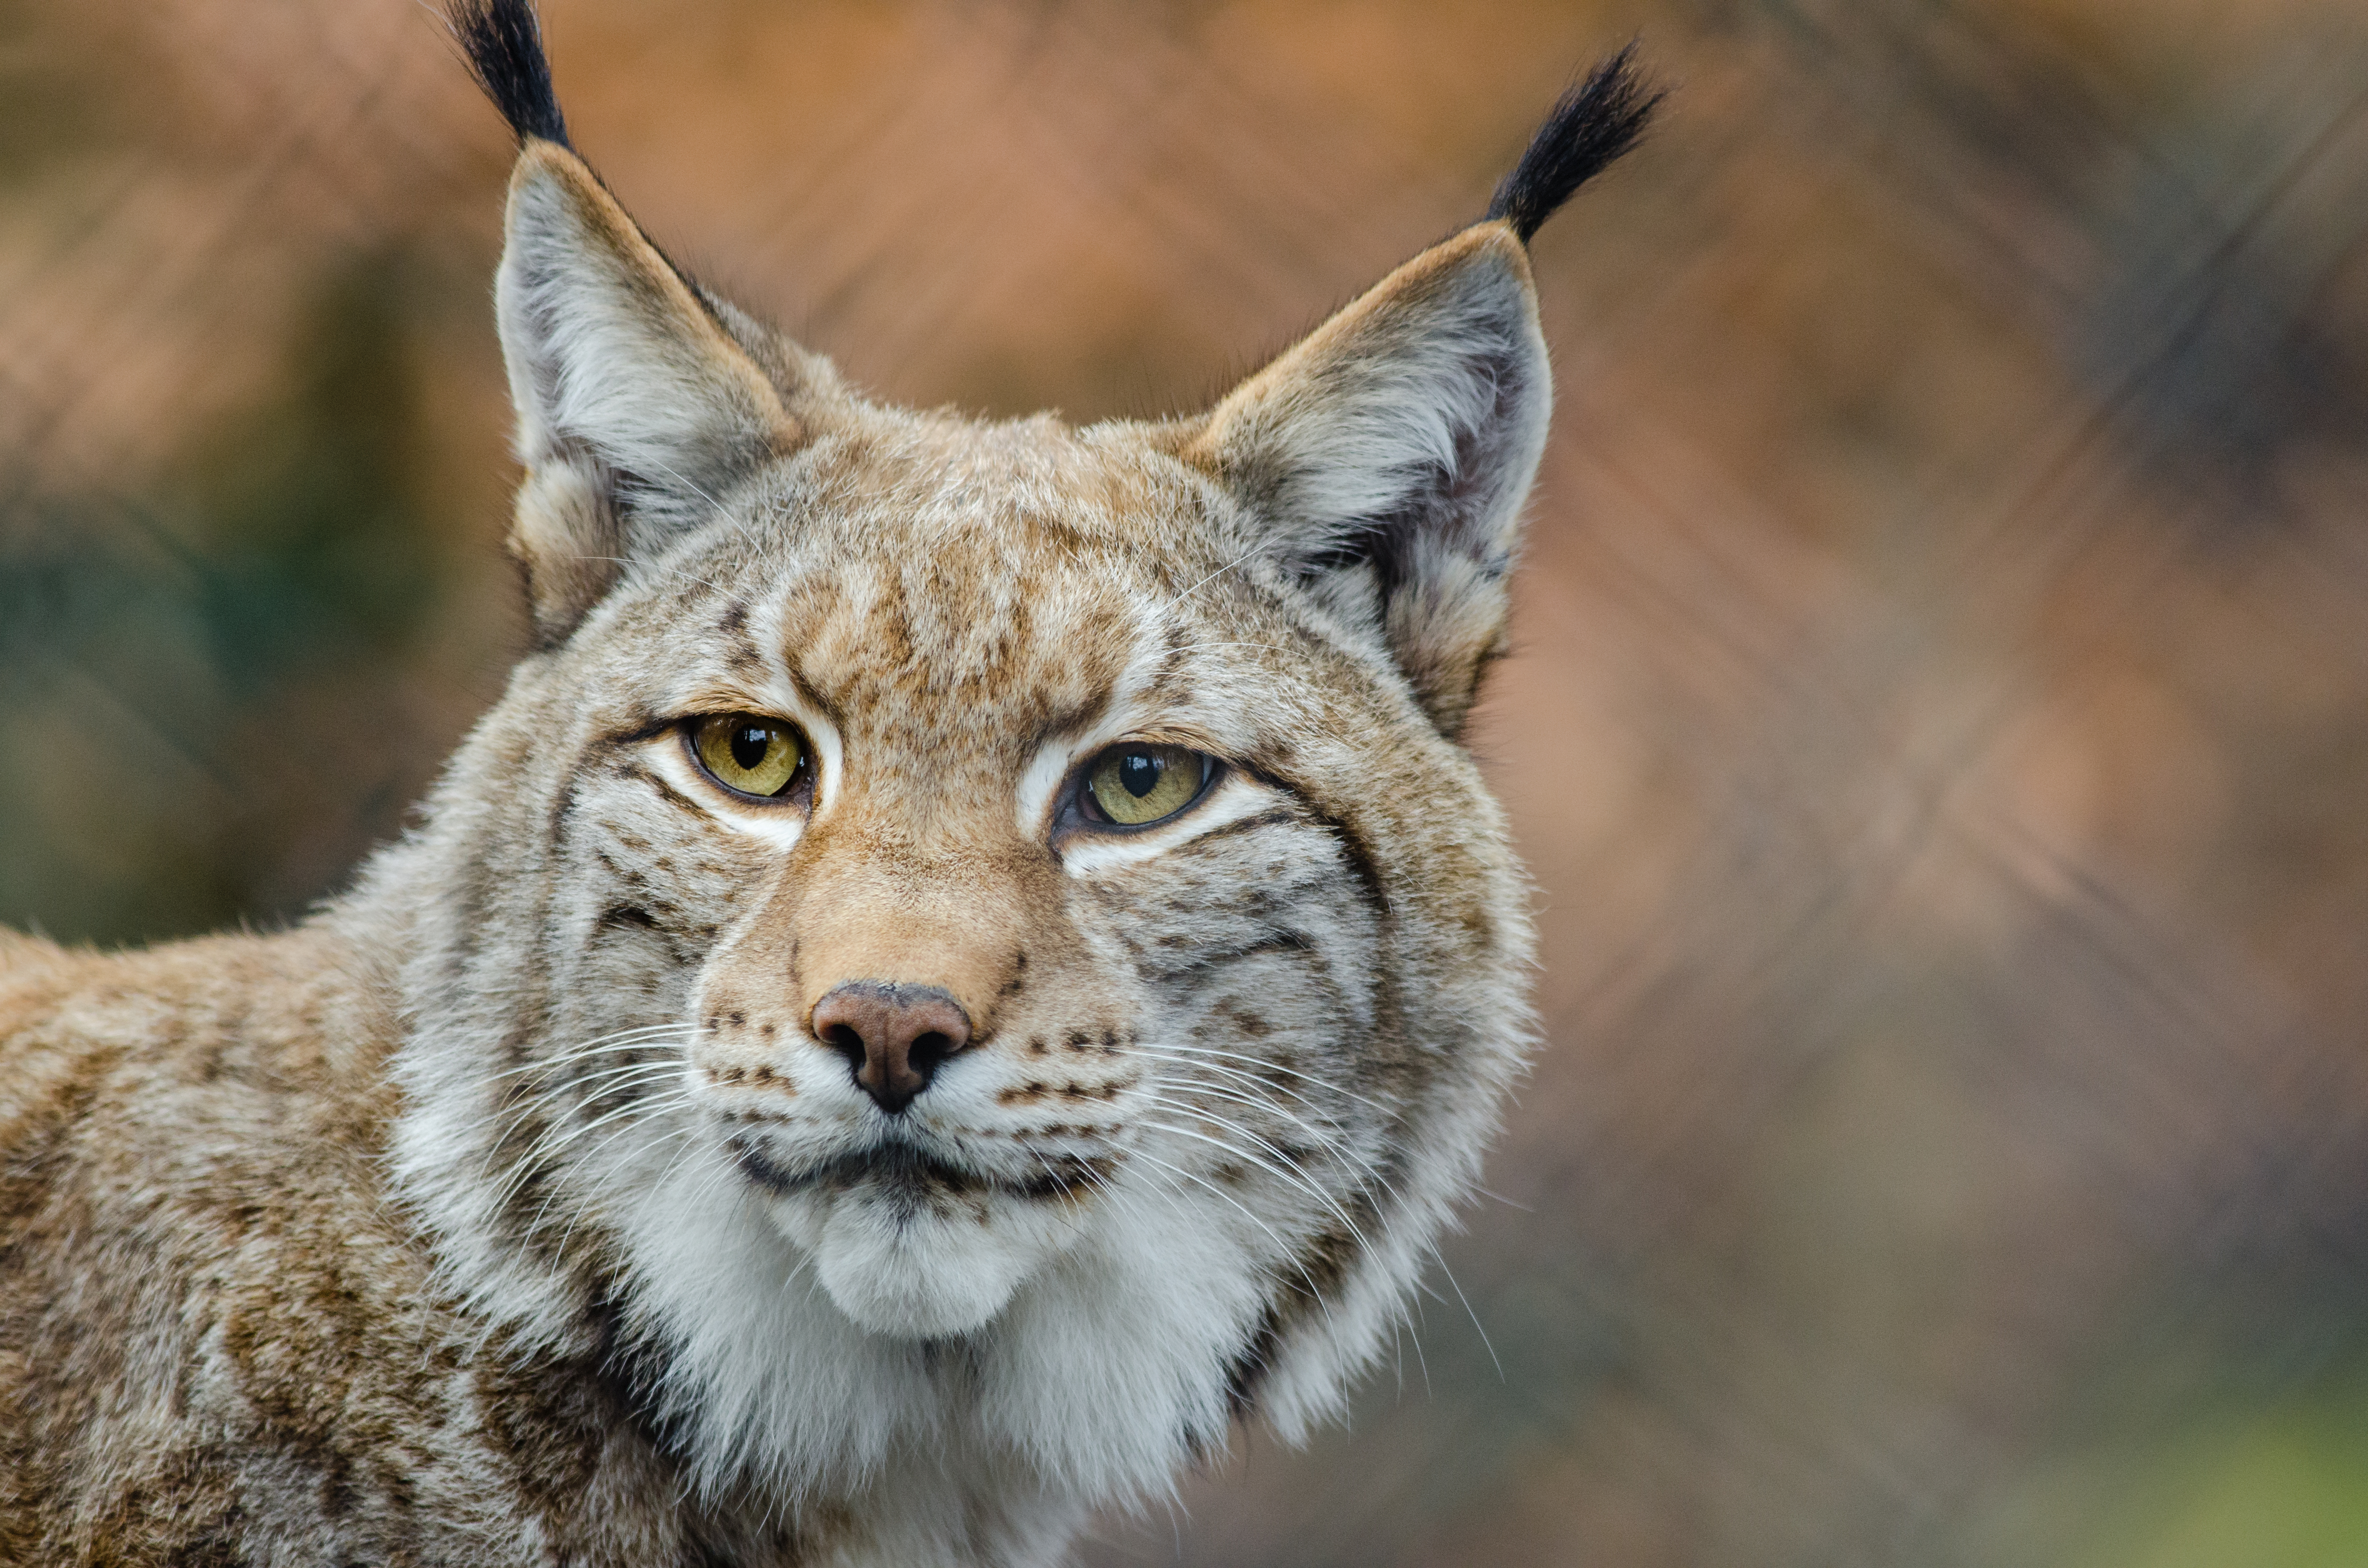
nature, blur, animal, looking, wildlife, fur, cat, feline, mammal, fauna, big cat, close up, wild animal, eyes, whiskers, focus, furry, vertebrate, staring, carnivore, lynx, bobcat, puma, felidae, wild cat, small to medium sized cats, cat like mammal